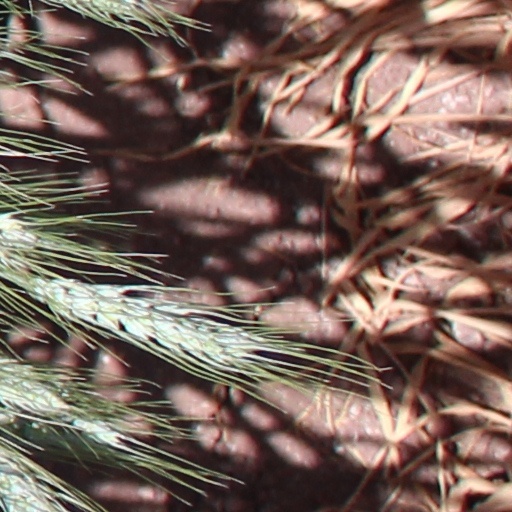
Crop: wheat